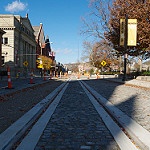
Scene: Outdoor